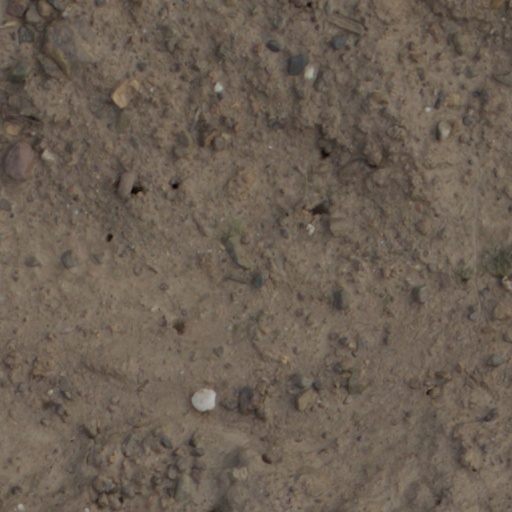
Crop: wheat